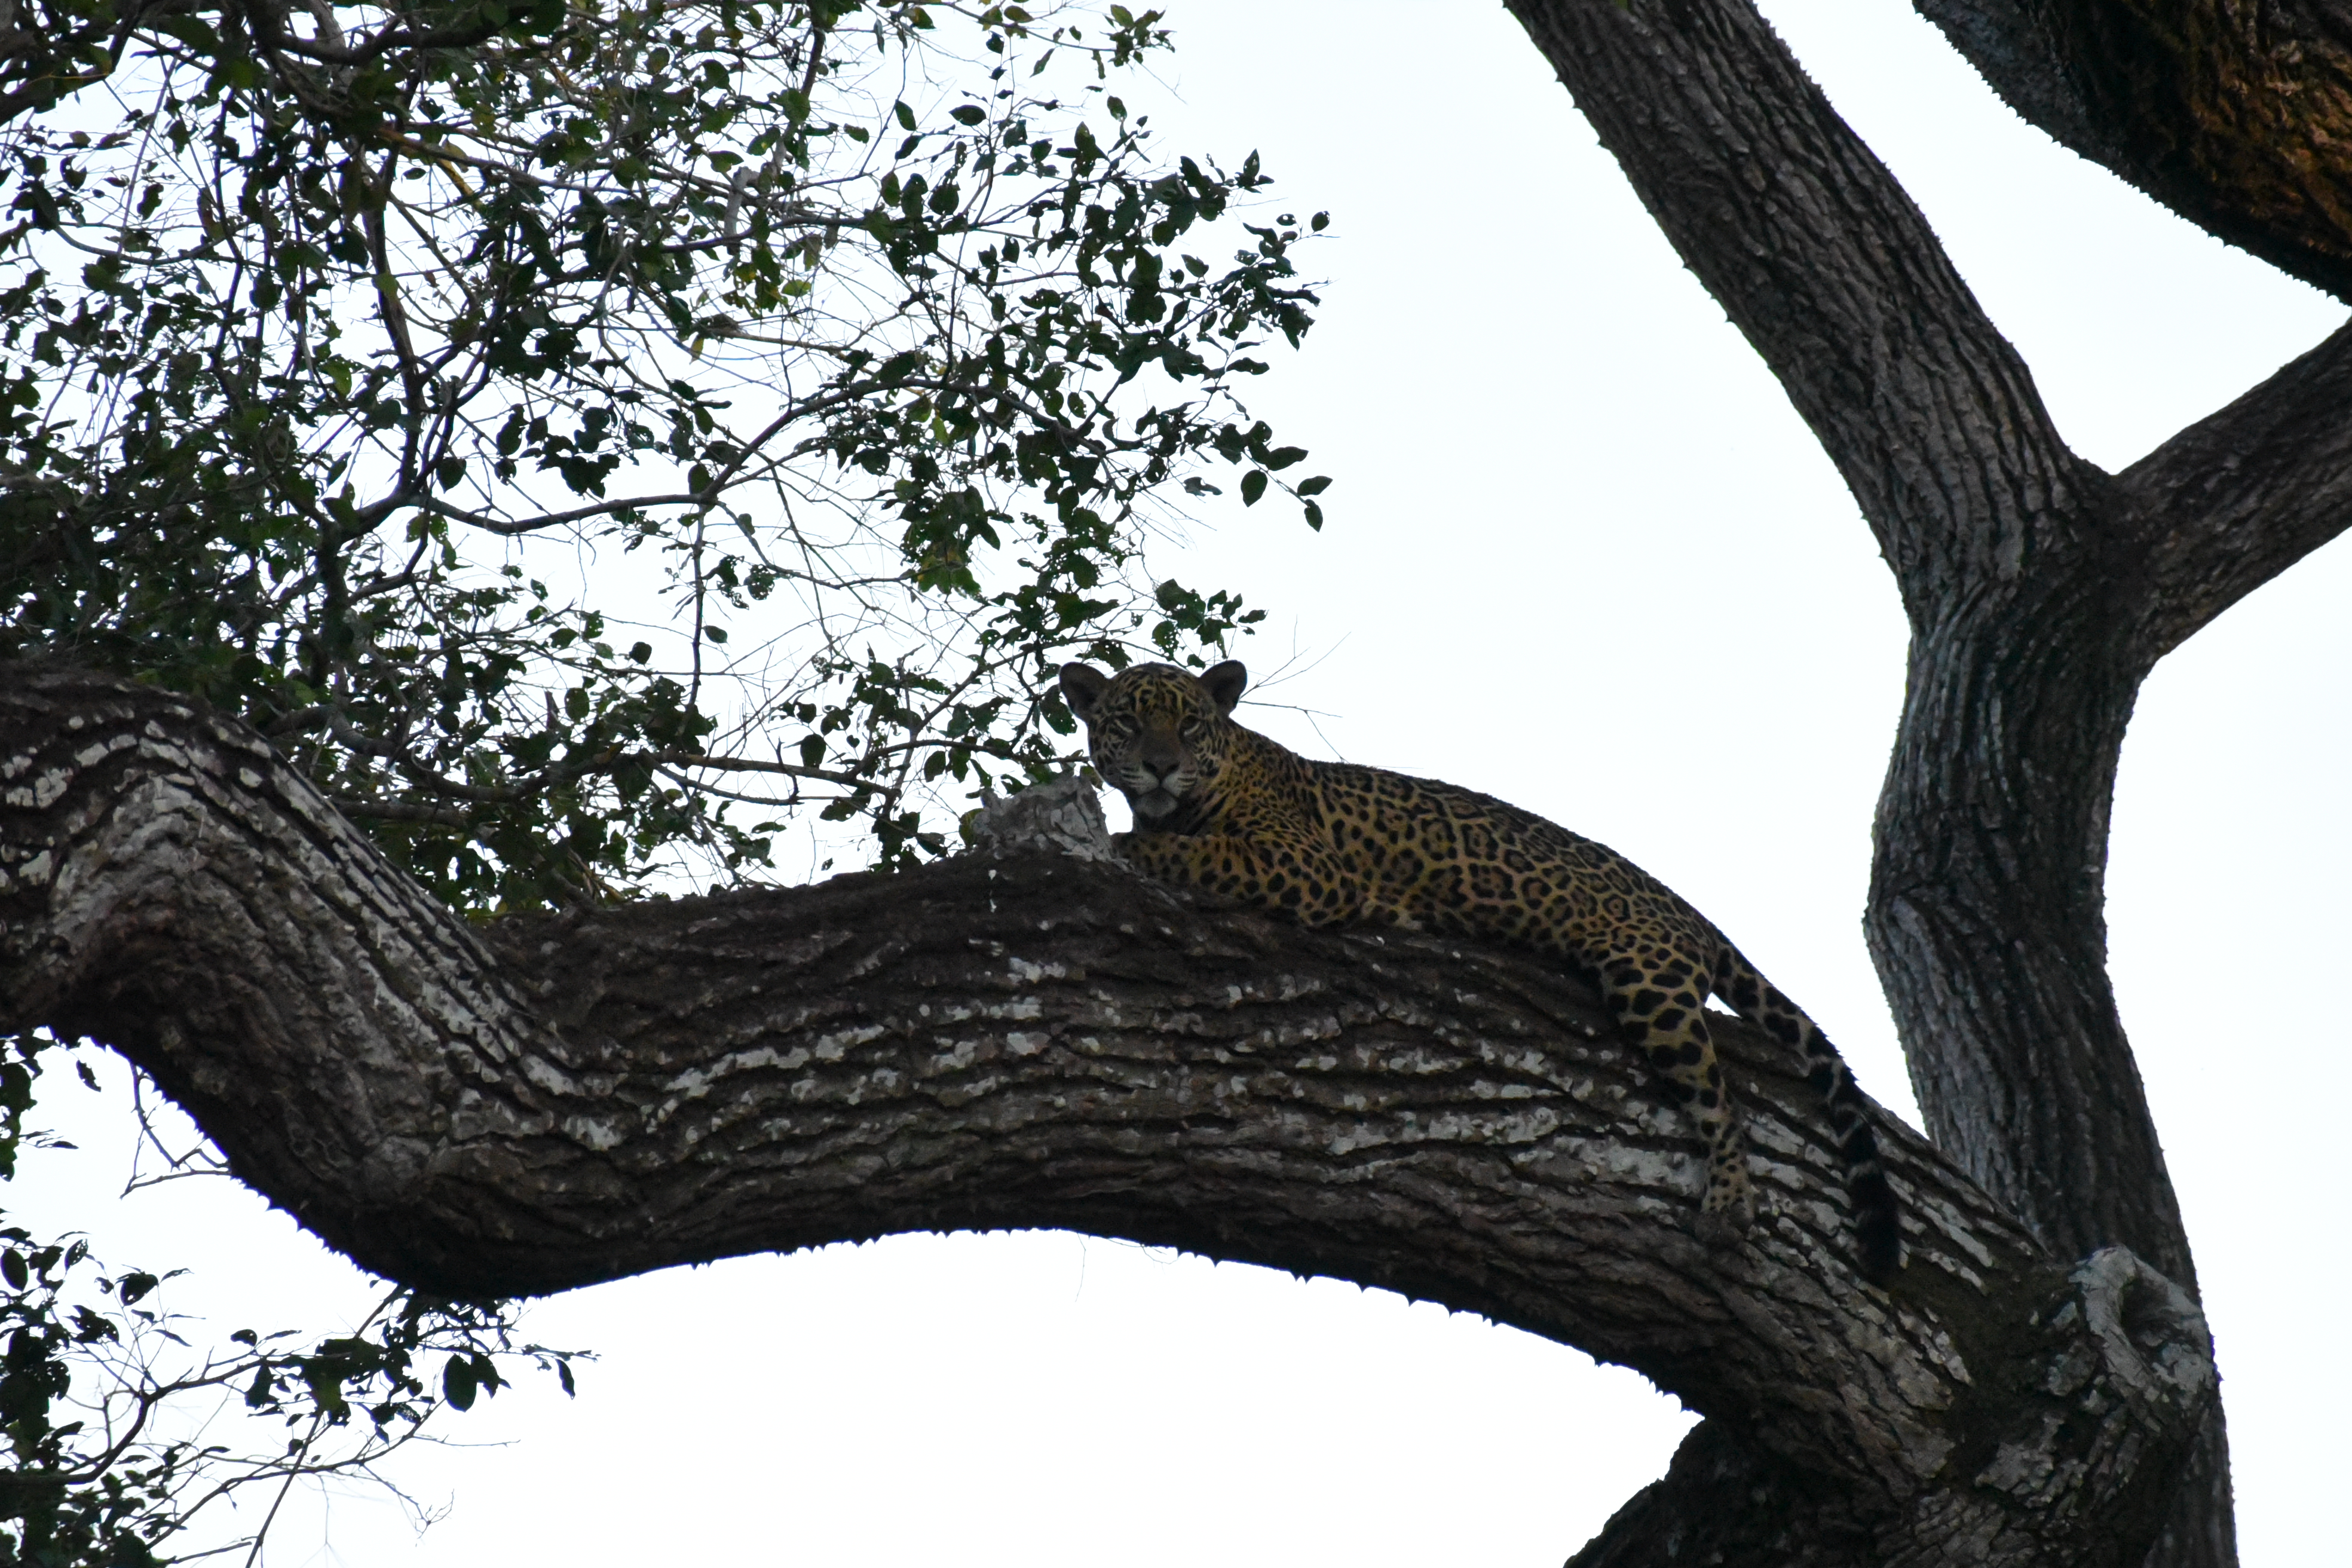
Jaguar: Benita